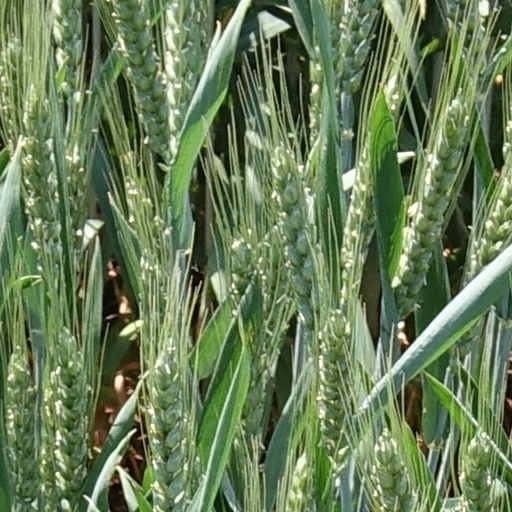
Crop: wheat